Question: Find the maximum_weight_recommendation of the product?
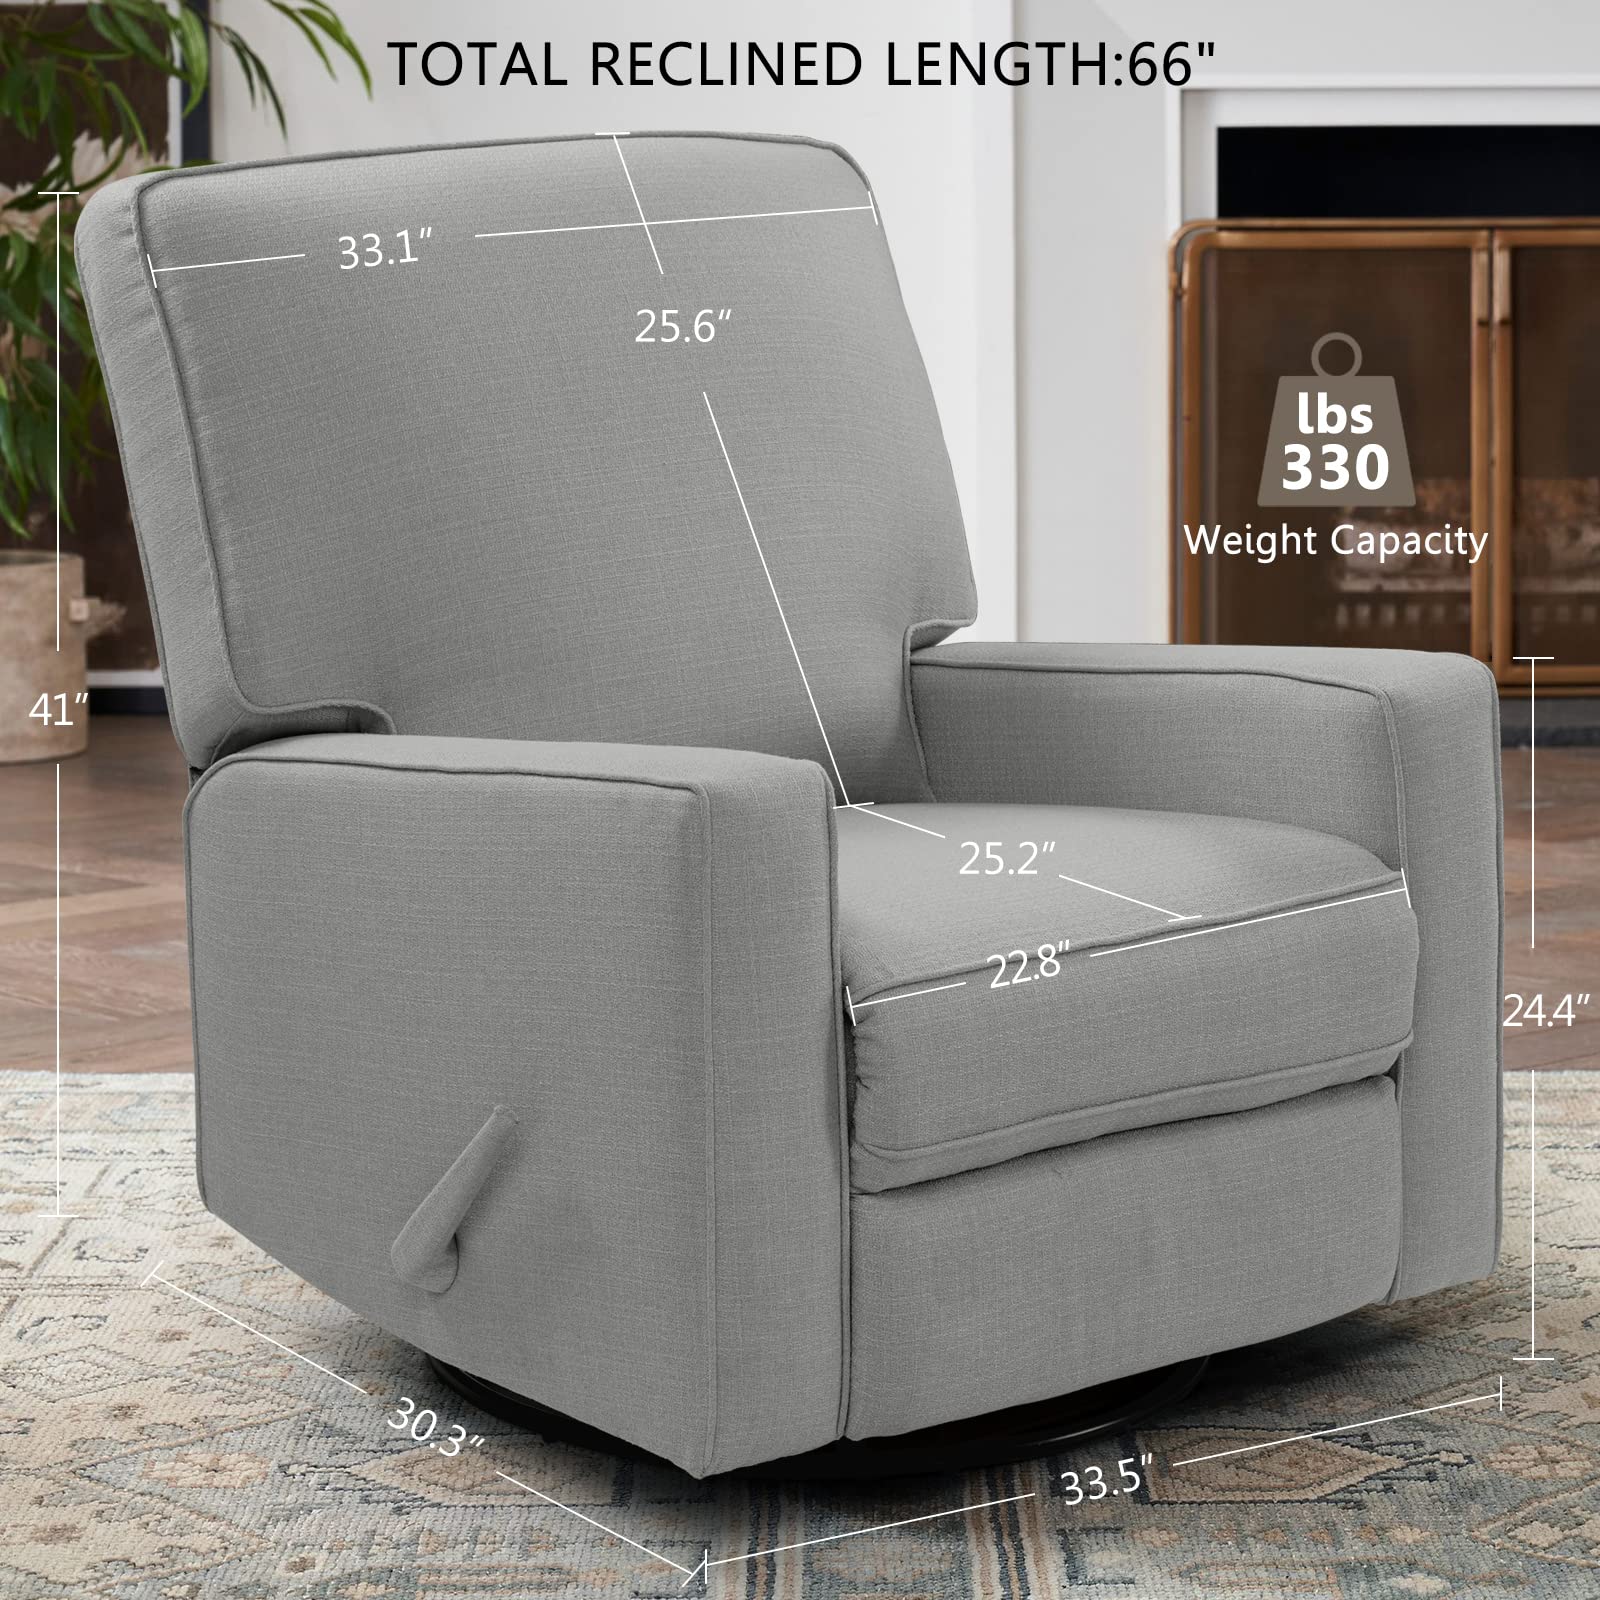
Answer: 330.0 pound